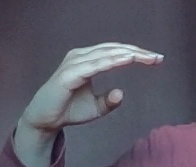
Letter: jeem